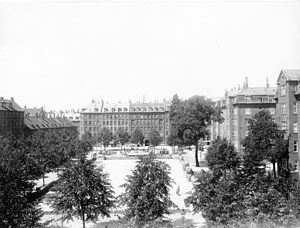
Blågårds Plads / Historie
Blågårds Plads, 1920'erne
Blågårds Plads ligger ved Blågårdsgade i den Den sorte firkant. Hele den forsænkede plads som er indrammet af en mur med 22 granitfigurer, er 30 x 50 meter lang og belagt med fliser. Stedet har en lang historie og har udviklet sig fra at være en græsmark, en slotshave, et jernstøberi til endeligt at være et rekreativt urbant område.